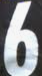
Number: 6